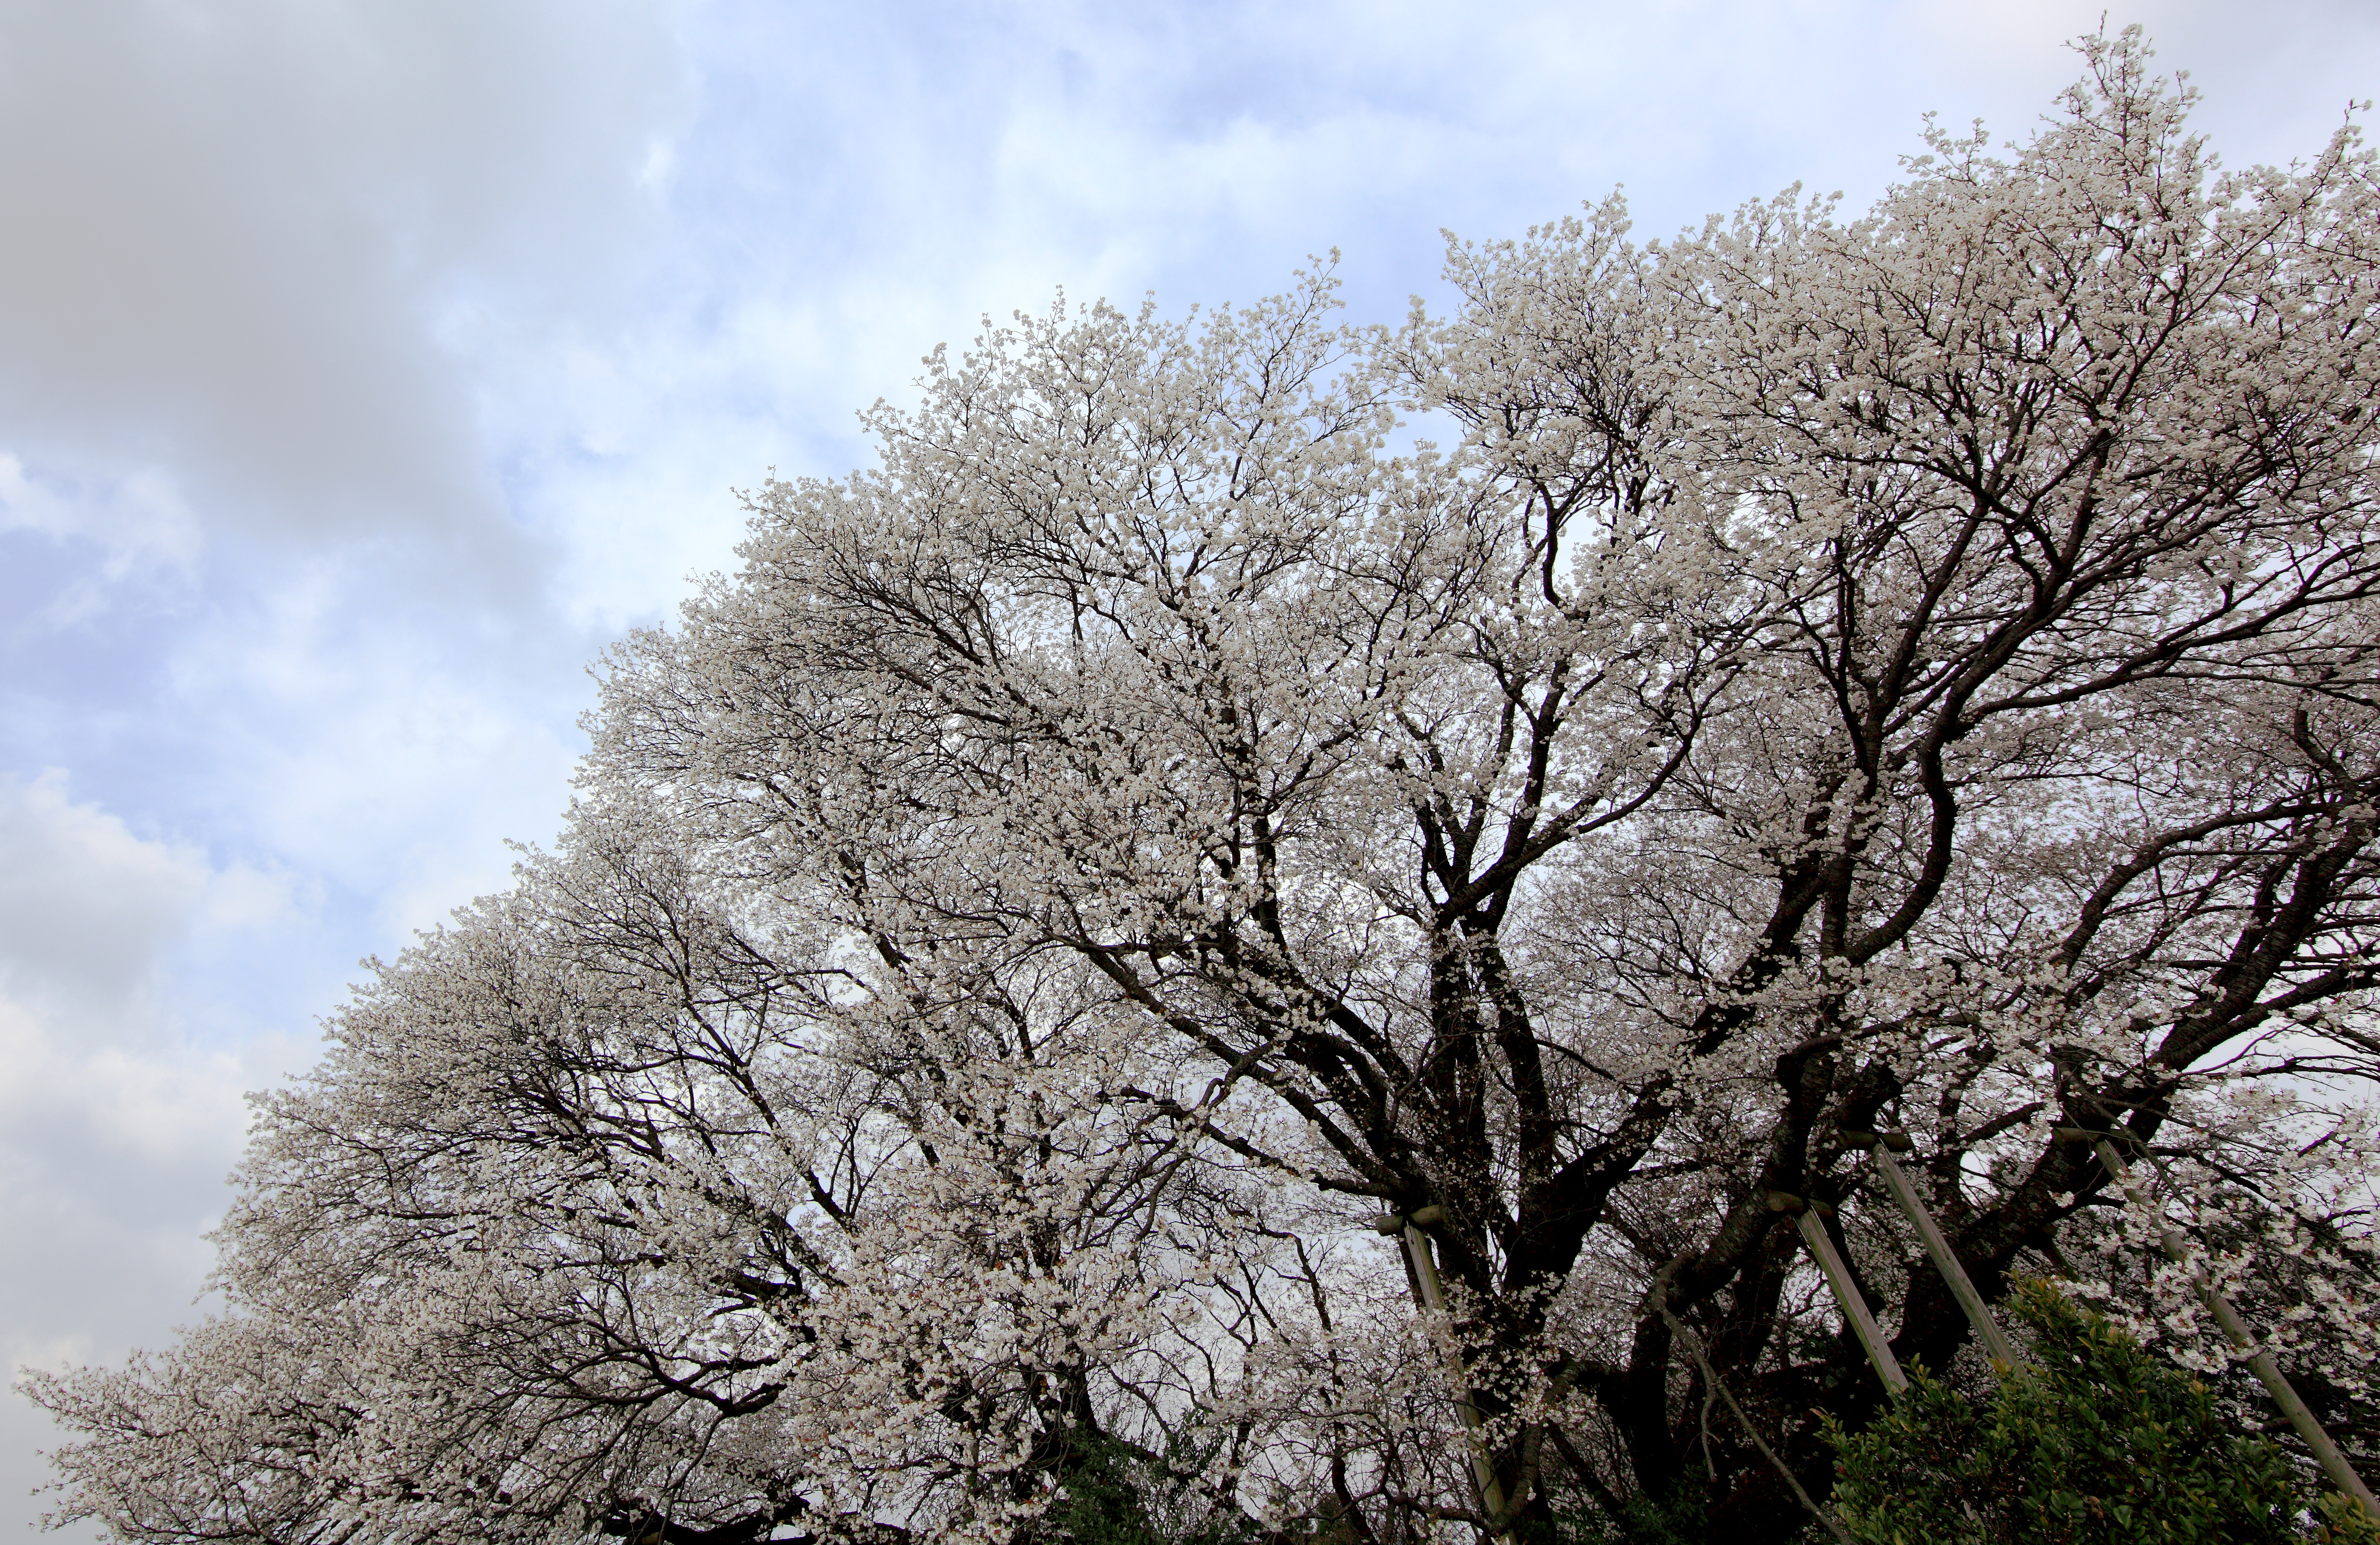
tree, branch, blossom, winter, plant, flower, frost, spring, high, season, cherry blossom, cool image, 5d, sakura, hires, markii, cherry, hi, res, resolution, woody plant